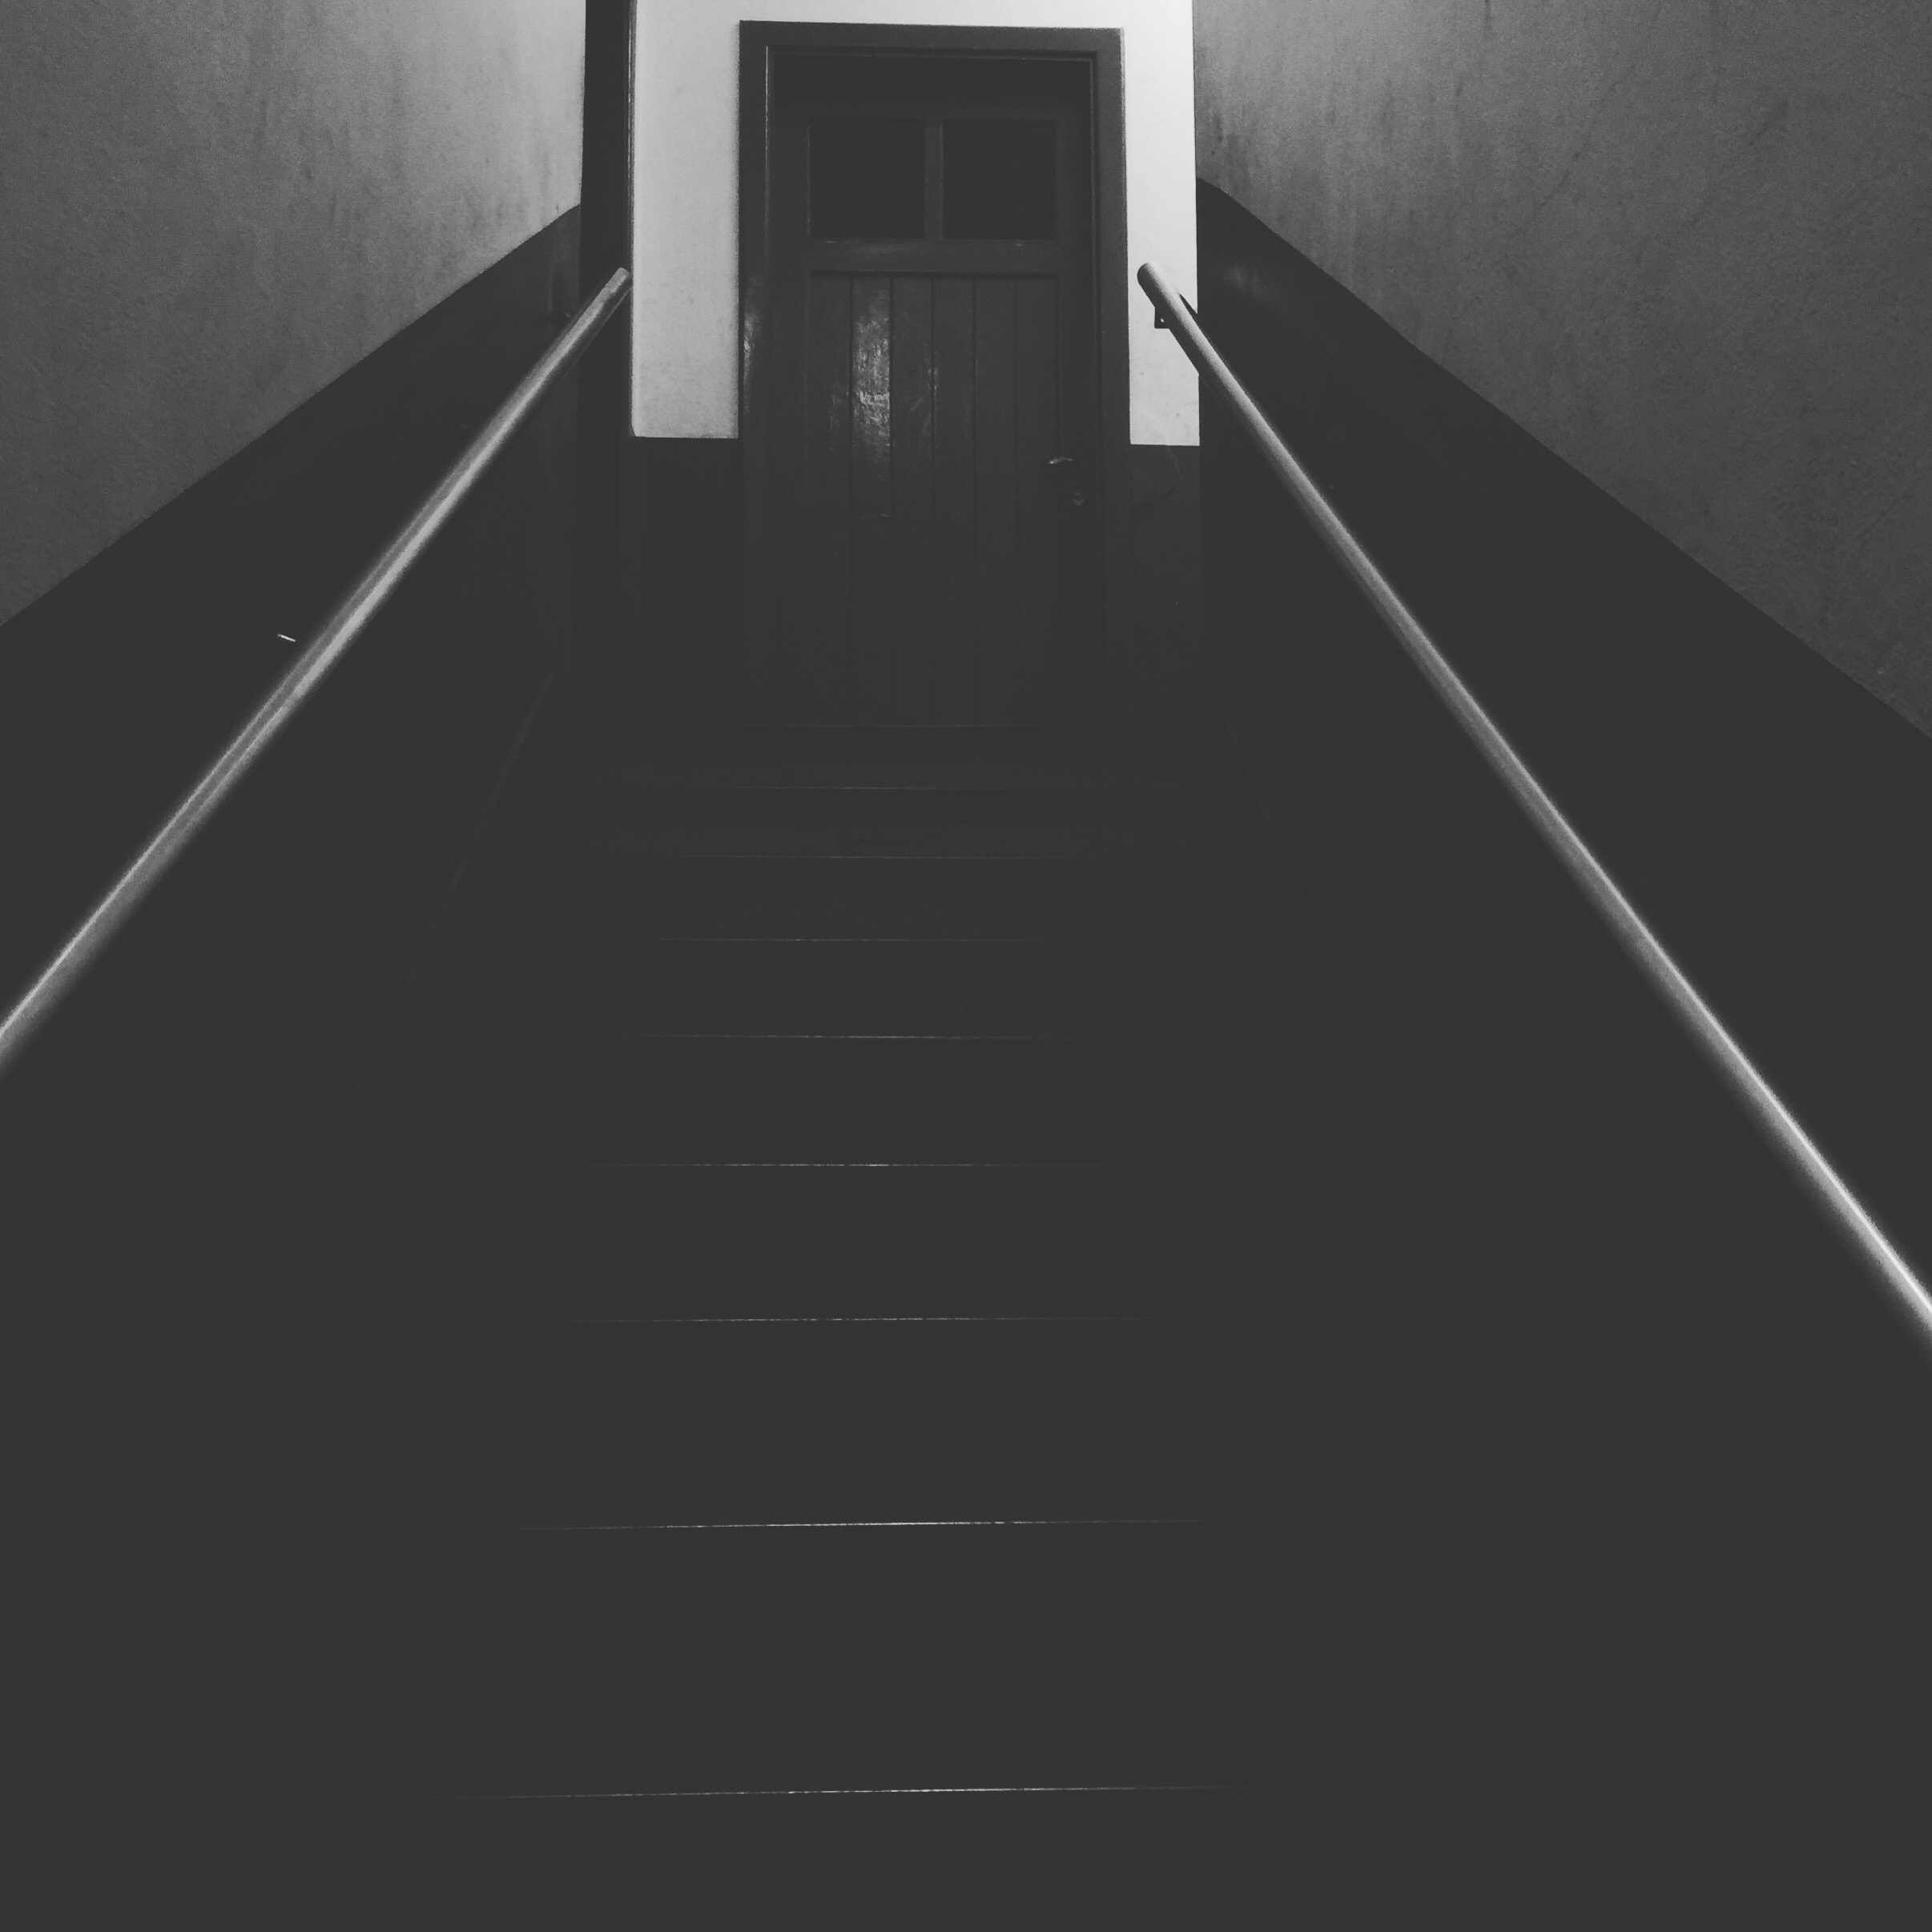
iphone, light, black and white, white, floor, line, shadow, darkness, black, monochrome, lane, symmetry, instagram, argentina, shape, iphoneography, project365, squareformat, rodrigoparedes, buenosaires, ar, 160378, 160378com, www160378com, iphone6plus, flooring, 201, monochrome photography